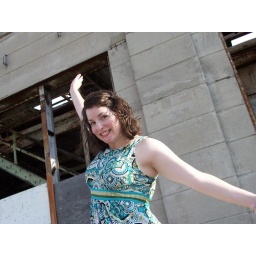
Posing in her cute dress outside an old factory before a show in Stratford Ontario.